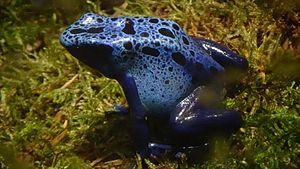
Dendrobates azureus Ménagerie du jardin des plantes de Paris.
« Dendrobates azureus » est une variante morphologique de l'espèce Dendrobates tinctorius.